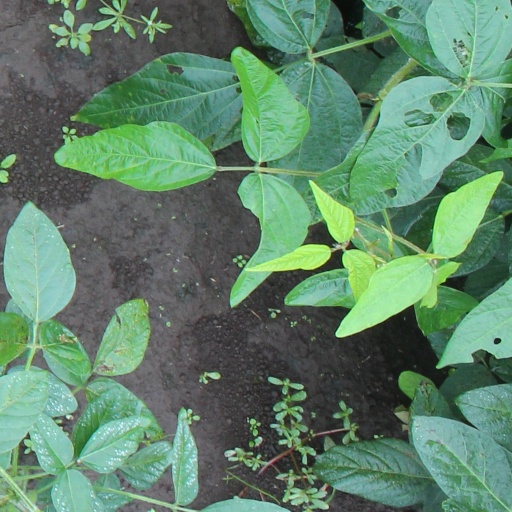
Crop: soybean